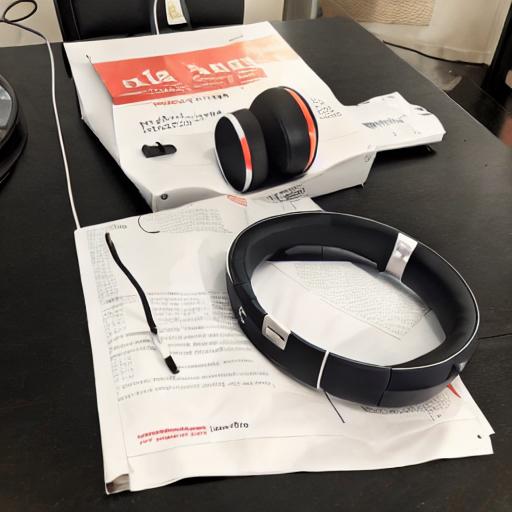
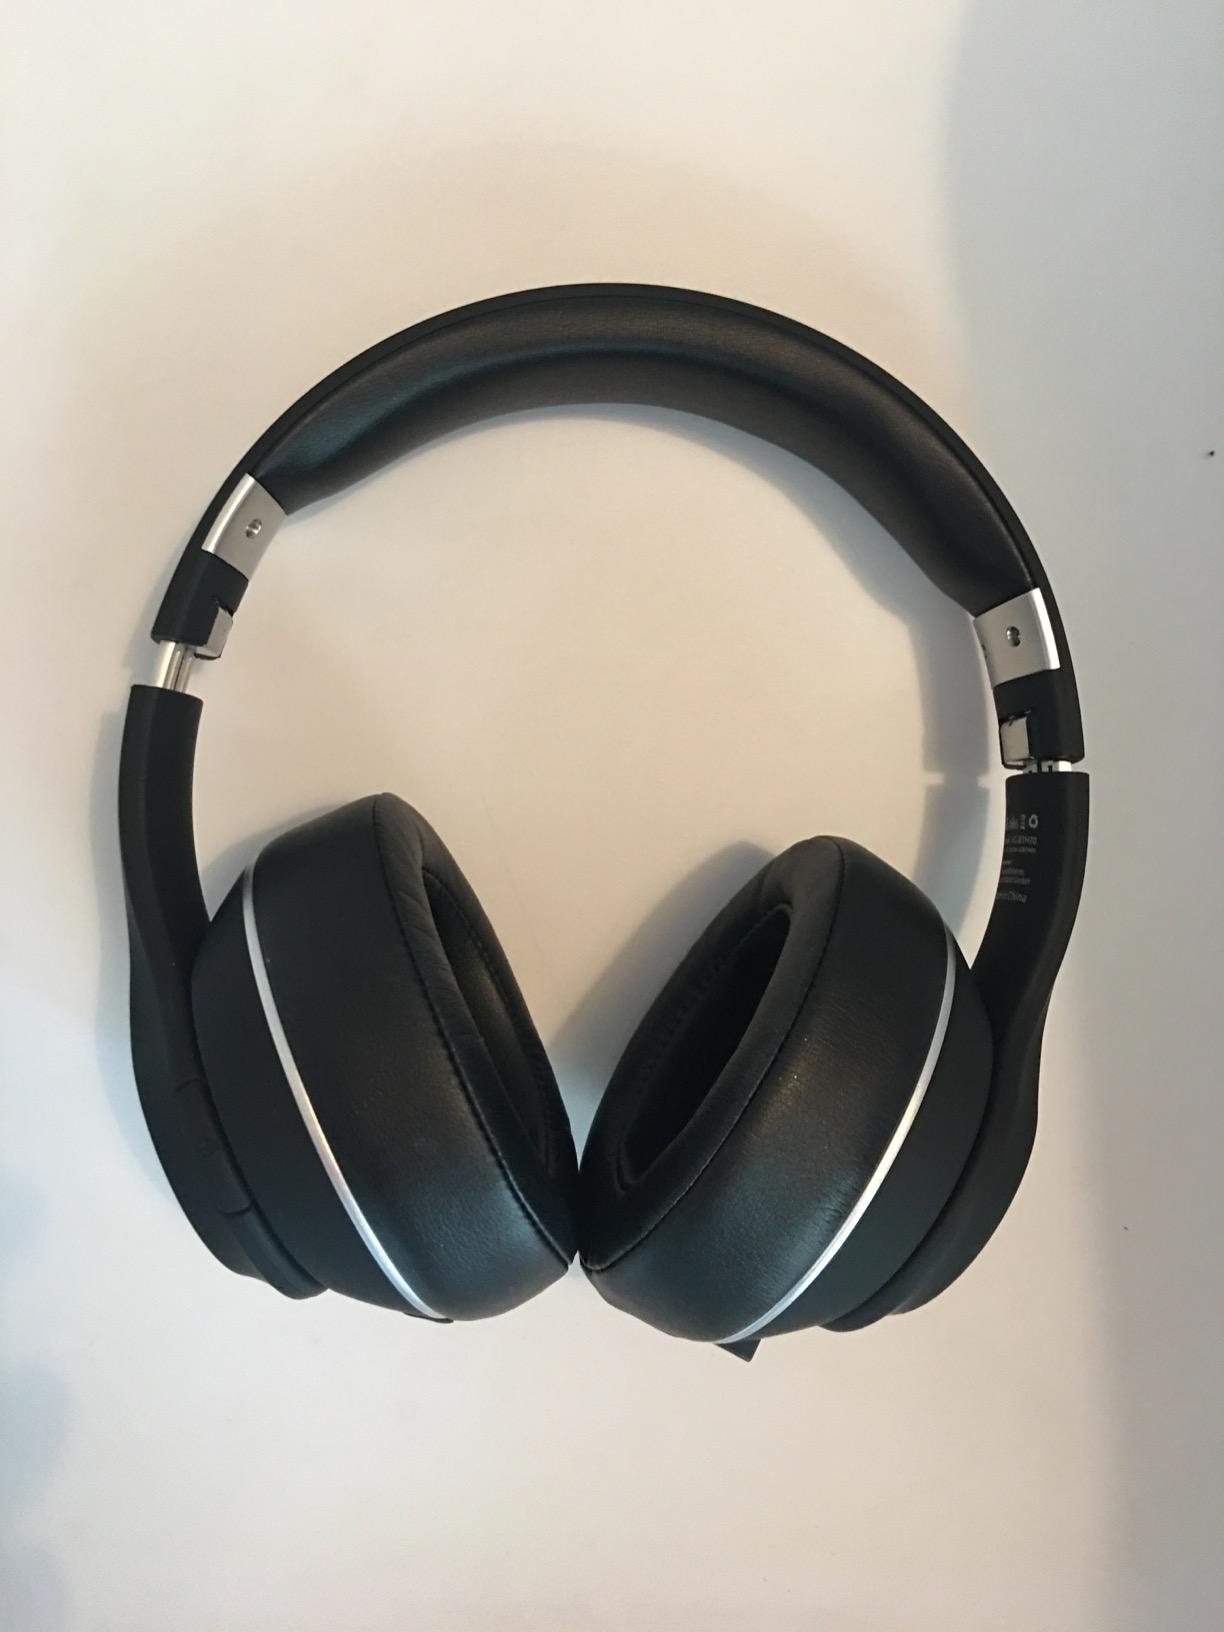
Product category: headphones
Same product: no